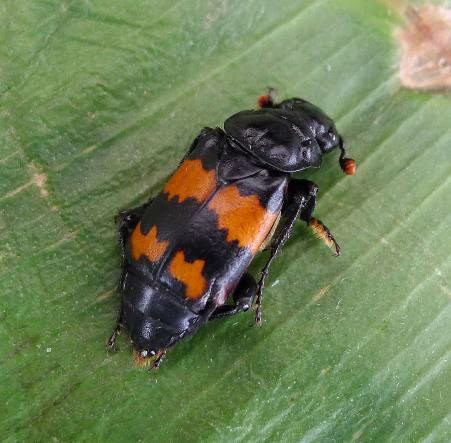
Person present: No